Wojciech Jankowski

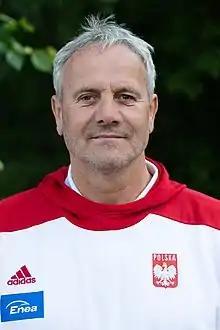
Wojciech Jankowski, Polish Rowing Coach

In 2009, he was awarded the Knight's Cross of the Order of Polonia Restituta for outstanding contributions to the development of sport, for achievements in training and coaching as well as outstanding sporting achievements.